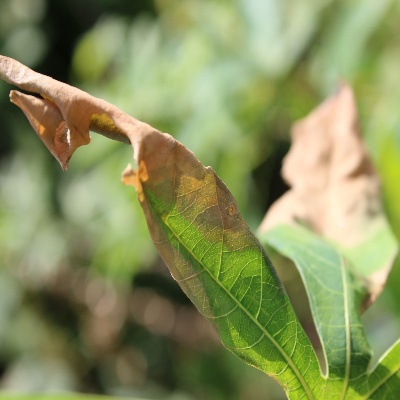
Crop: Cassava
Condition: bacterial blight